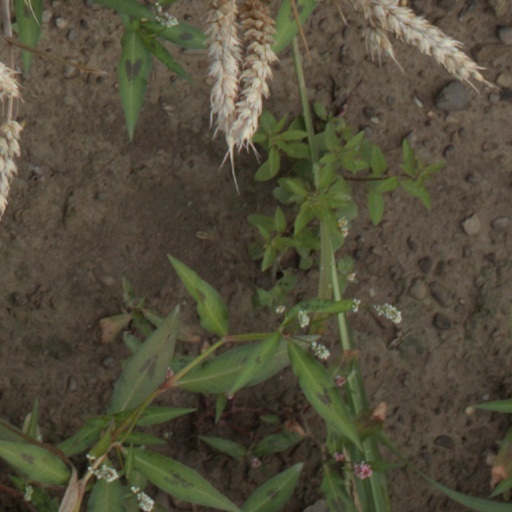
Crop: wheat